Upper house

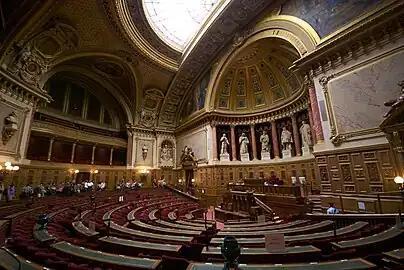
The French Senate, hosted in the Luxembourg Palace

In parliamentary systems the upper house is frequently seen as an advisory or a "house of review" chamber; for this reason, its powers of direct action are often reduced in some way. Some or all of the following restrictions are often placed on upper houses: